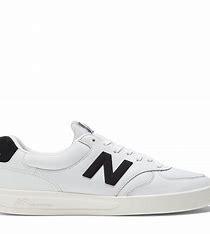
Brand: New
Model: Balance New Balance 300 Series